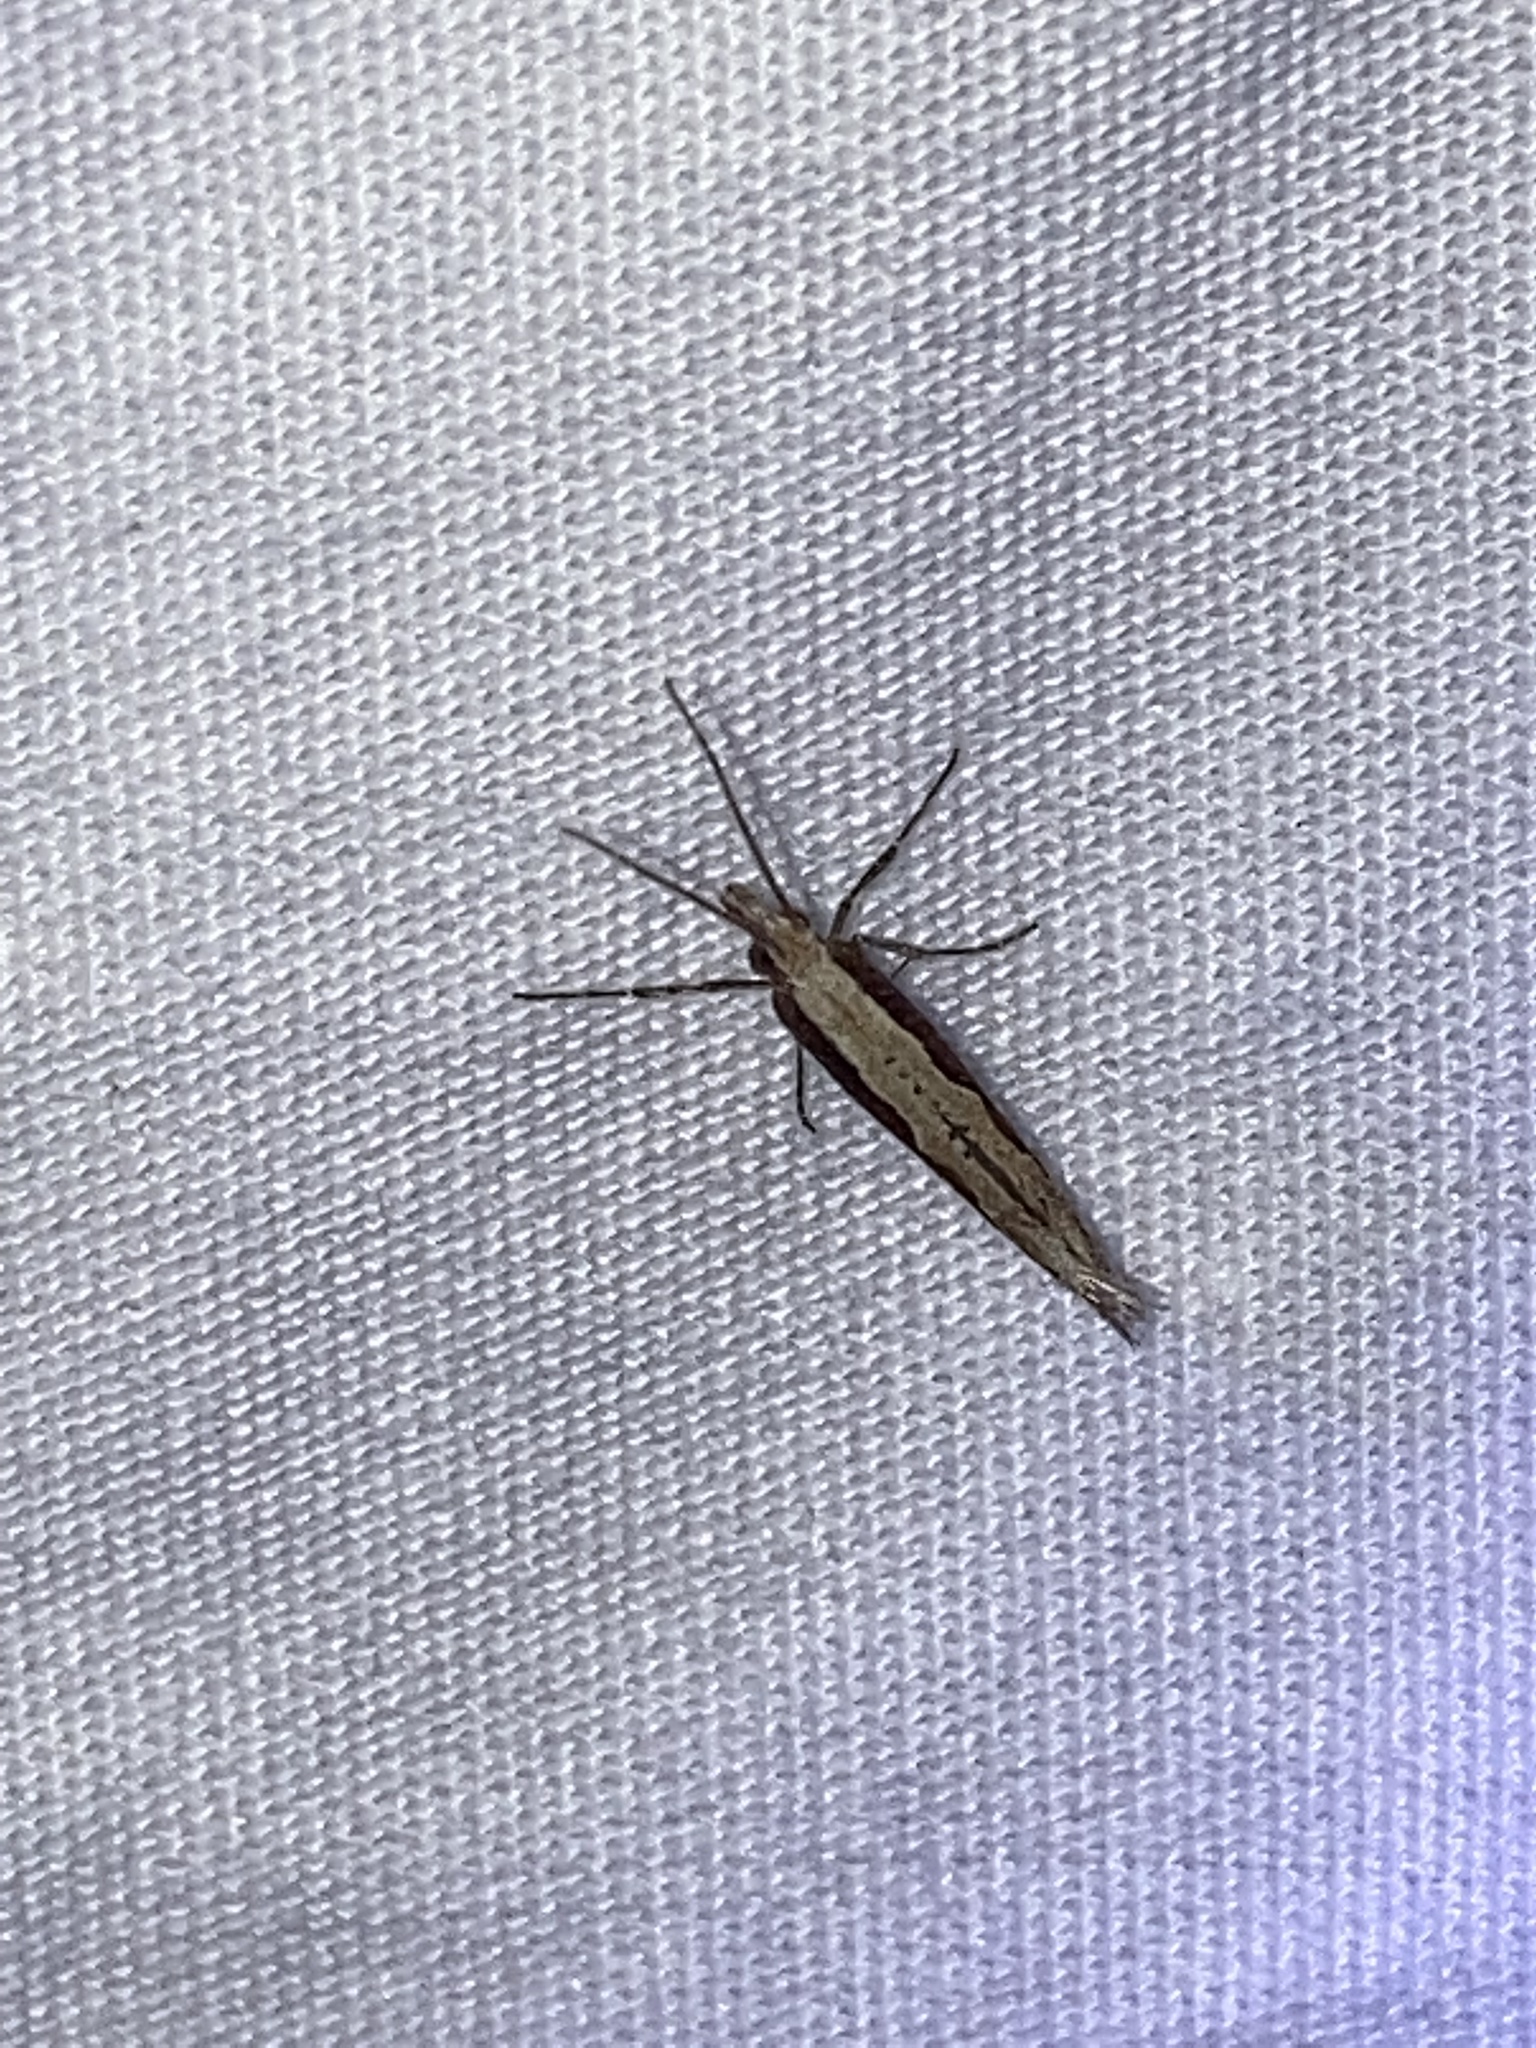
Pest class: diamondback_moth